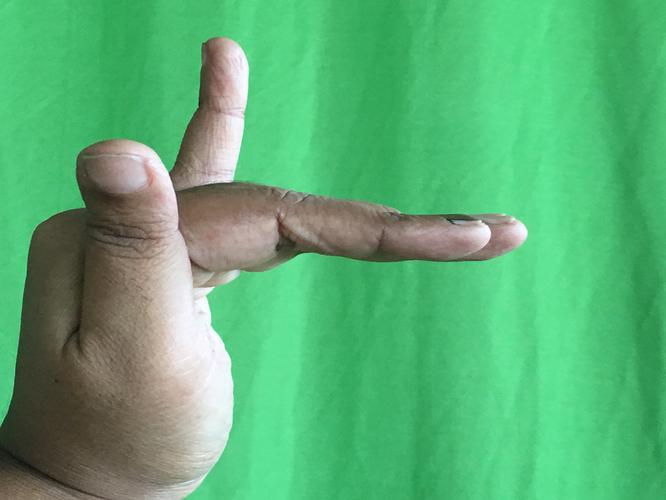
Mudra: Mrigasirsha
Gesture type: single_hand